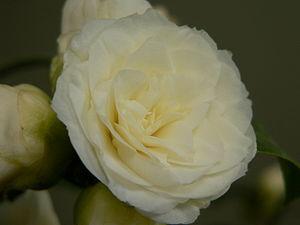
Hanakotoba est la forme japonaise du langage des fleurs qui permet d'exprimer symboliquement les émotions.